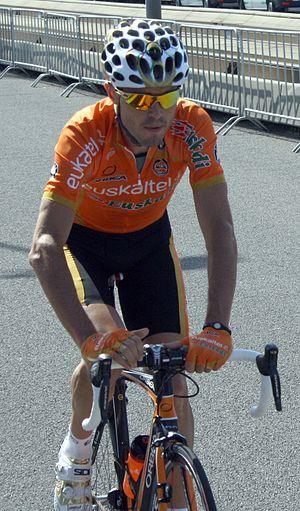
Samuel Sánchez González, né le 5 février 1978 à Oviedo, dans les Asturies, est un coureur cycliste espagnol. Il fait ses débuts professionnels en 2000 au sein de l'équipe espagnole Euskaltel-Euskadi dont il est membre jusqu'à sa disparition en 2013. Il rejoint l'équipe BMC Racing en 2014. Excellent grimpeur, il est l'un des meilleurs descendeurs du peloton de son époque avec Nibali, Evans et Chavanel et ses qualités de puncheur lui permettent de remporter des sprints de groupes d'échappés. Il cible chaque saison deux types d'objectifs et connaît ainsi deux pics de forme: Tour du Pays basque et les classiques ardennaises en avril puis Tour d'Espagne et le Tour de Lombardie en septembre-octobre. Il est notamment devenu champion olympique de la course en ligne 2008, ce titre lui vaut le diminutif affectueux de Samu en Espagne. Il a également remporté le Championnat de Zurich 2006 et cinq étapes du Tour d'Espagne. Il est monté deux fois sur le podium du classement général de cette épreuve, tout en ayant obtenu une deuxième place sur le Tour de France en 2010, une cinquième place en 2011 et une 6ᵉ place en 2008.